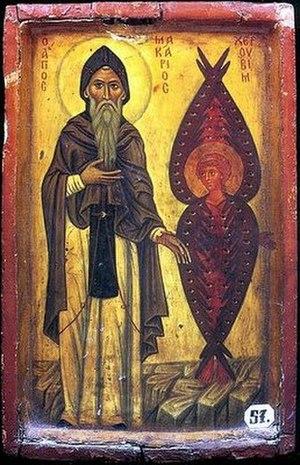
L'expression hiérarchie céleste désigne, dans la théologie chrétienne, une stratification systématique des créatures angéliques. Il ne s'agit pas d'un dogme, mais d'une opinion théologique, qui a trouvé sa formulation classique au Vᵉ siècle, dans l'œuvre du Pseudo-Denys, en même temps que la notion de hiérarchie ecclésiastique, et par analogie avec celle-ci. En Occident, à partir de la fin du Moyen Âge, cette systématisation de la sphère des anges connaîtra une désaffection progressive.